Jonathon Band

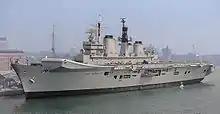
The aircraft carrier HMS "Illustrious" which Band commanded during the Bosnian War

In 1991, he became the Assistant Director Navy Plans and Programmes in the Ministry of Defence, a period that saw the implementation of the "Options for Change" Review. In 1994 he was a member of the Defence Costs Study (Front Line First) Secretariat. He was appointed Aide-de-Camp to the Queen on 9 April 1995. His last sea command was that of HMS "Illustrious", the aircraft carrier, between 1995 and 1997. The period included two operational deployments to the Adriatic in which he and "Illustrious" supported the intervention of the U.S., the United Nations, and NATO operations in Bosnia.